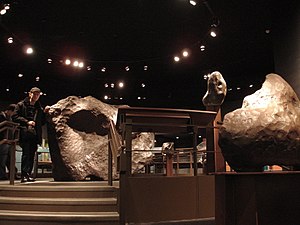
Ahnighito
Kap York meteoritten på udstilling i New York
Ahnighito, Teltet eller Cape Yorkmeteoritten er en af de største meteoritter, der er fundet. På ca. 31 ton er det den største rest af et nedslag af en jernmeteoroid for omkring 10.000 år siden på Kap York i det nordvestlige Grønland. Meteoritten blev solgt til American Museum of Natural History i New York af polarforskeren Robert E. Peary for 40.000 dollars.